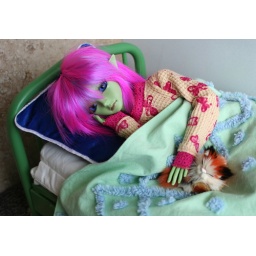
Grynn &amp;amp; her cat sleeping in